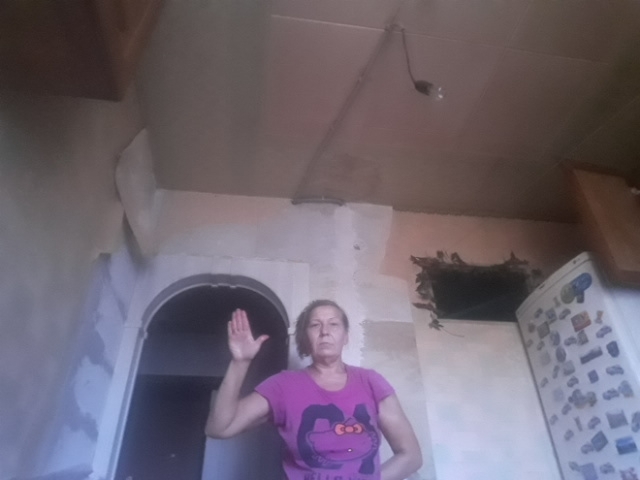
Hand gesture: stop